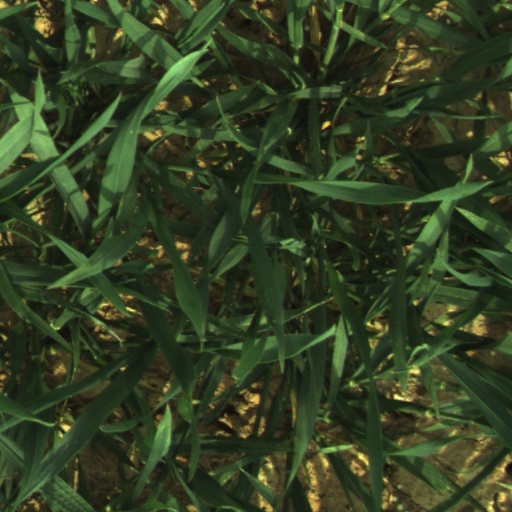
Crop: wheat